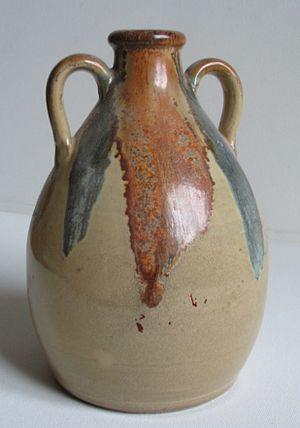
Vase en grès de Pont-des-Vernes, France. Estampille Maïtena, fin XIXe siècle
Les grès de Pont-des-Vernes sont une production céramique des manufactures de Pouilloux, implantées au bord du canal du centre et actives de 1818 à 1957.